Piermont, New York

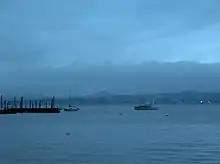
Piermont Pier, south of the Tappan Zee Bridge

Sparkill Creek cuts through the north end of the Hudson Palisades, providing easy access to the fertile valley of the unnavigable upper Hackensack River. "Tappan Landing," "Tappan Slote", or "Taulman Landing," as the little port on the Hudson River was called, thus became the original port for southern Orange County. The valley in the Palisades created by the creek also provided an obvious route for the Erie Railroad's first-built line (now known as the Piermont Branch), which originated at Suffern, New York, to reach eastward to the Hudson (with water connection to New York City). The railroad built a long pier into the river near the creek in 1839 as its principal terminal. The pier and the nearby mountains suggested a new name for the community, which was incorporated as a village in 1850. During World War II the pier was the ferry terminal to which troops from Camp Shanks marched in order to be transported to New York Port of Embarkation piers for transfer to overseas transports bound for the European Theater. A memorial plaque notes that history at the pier.